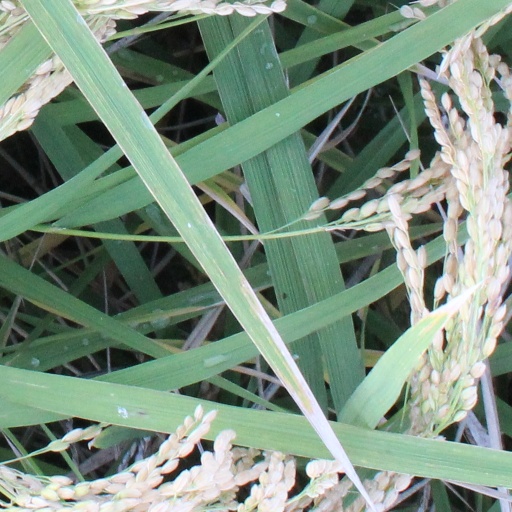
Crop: rice